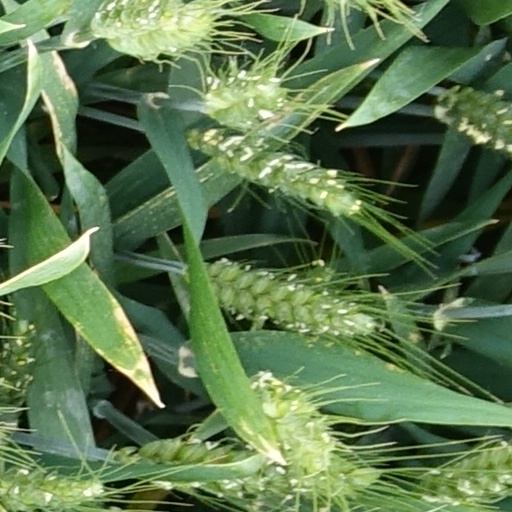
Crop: wheat